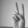
ASL letter: V